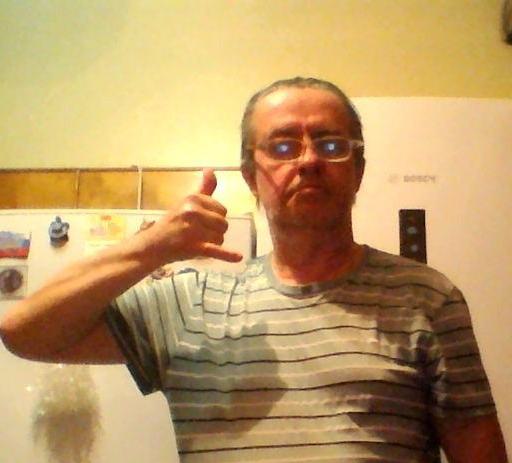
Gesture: call